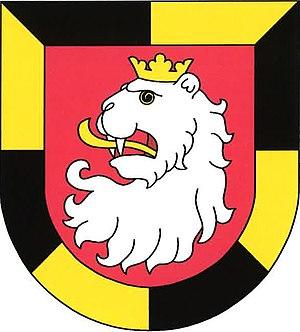
Hněvkovice est une commune du district de Havlíčkův Brod, dans la région de Vysočina, en Tchéquie. Sa population s'élevait à 595 habitants en 2019.